Question: What is the player holding?
Tambaya: Ɗan wasan me yake riƙe da shi?
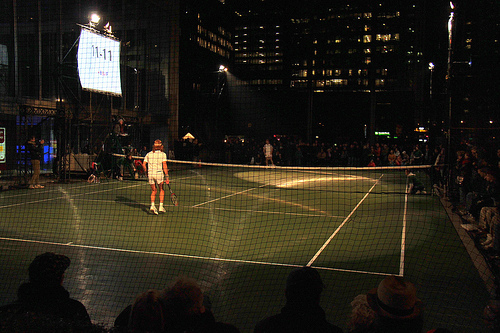
Answer: Tennis racket.
Amsa: Abun yin wasan tanis.